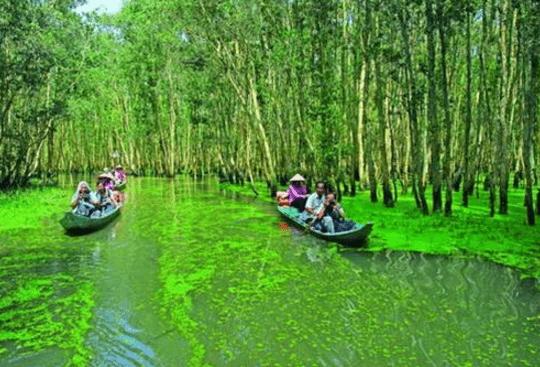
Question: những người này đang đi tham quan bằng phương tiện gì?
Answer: bằng những chiếc xuồng